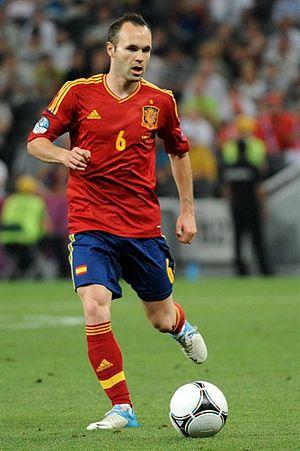
Le FIFA Ballon d'or 2012 est un trophée récompensant le meilleur footballeur du monde au cours de l'année civile 2012. La 57ᵉ remise du trophée du Ballon d'or depuis 1956 se déroule selon la nouvelle formule puisque c'est le troisième « FIFA Ballon d'Or ».
Andrés Iniesta Luján, né le 11 mai 1984 à Fuentealbilla dans la communauté autonome de Castille-La Manche, est un footballeur international espagnol évoluant au poste de milieu de terrain au Vissel Kobe.